Cummins Unit

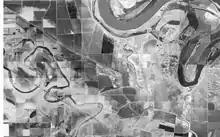
Aerial view of the Cummins and Varner units, U.S. Geological Survey, February 28, 2001

The Cummins Unit (formerly known as Cummins State Farm) is an Arkansas Department of Corrections prison in unincorporated Lincoln County, Arkansas, United States, in the Arkansas Delta region. It is located along U.S. Route 65, near Grady, Gould, and Varner, south of Pine Bluff, and southeast of Little Rock.